Modern triangle geometry

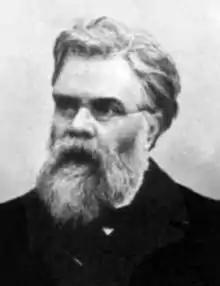
Emile Lemoine (1840–1912)

In mathematics, modern triangle geometry, or new triangle geometry, is the body of knowledge relating to the properties of a triangle discovered and developed roughly since the beginning of the last quarter of the nineteenth century. Triangles and their properties were the subject of investigation since at least the time of Euclid. In fact, Euclid's "Elements" contains description of the four special points – centroid, incenter, circumcenter and orthocenter - associated with a triangle. Even though Pascal and Ceva in the seventeenth century, Euler in the eighteenth century and Feuerbach in the nineteenth century and many other mathematicians had made important discoveries regarding the properties of the triangle, it was the publication in 1873 of a paper by Emile Lemoine (1840–1912) with the title "On a remarkable point of the triangle" that was considered to have, according to Nathan Altschiller-Court, "laid the foundations...of the modern geometry of the triangle as a whole." The "American Mathematical Monthly", in which much of Lemoine's work is published, declared that "To none of these [geometers] more than Émile-Michel-Hyacinthe Lemoine is due the honor of starting this movement of modern triangle geometry". The publication of this paper caused a remarkable upsurge of interest in investigating the properties of the triangle during the last quarter of the nineteenth century and the early years of the twentieth century. A hundred-page article on triangle geometry in Klein's Encyclopedia of Mathematical Sciences published in 1914 bears witness to this upsurge of interest in triangle geometry.